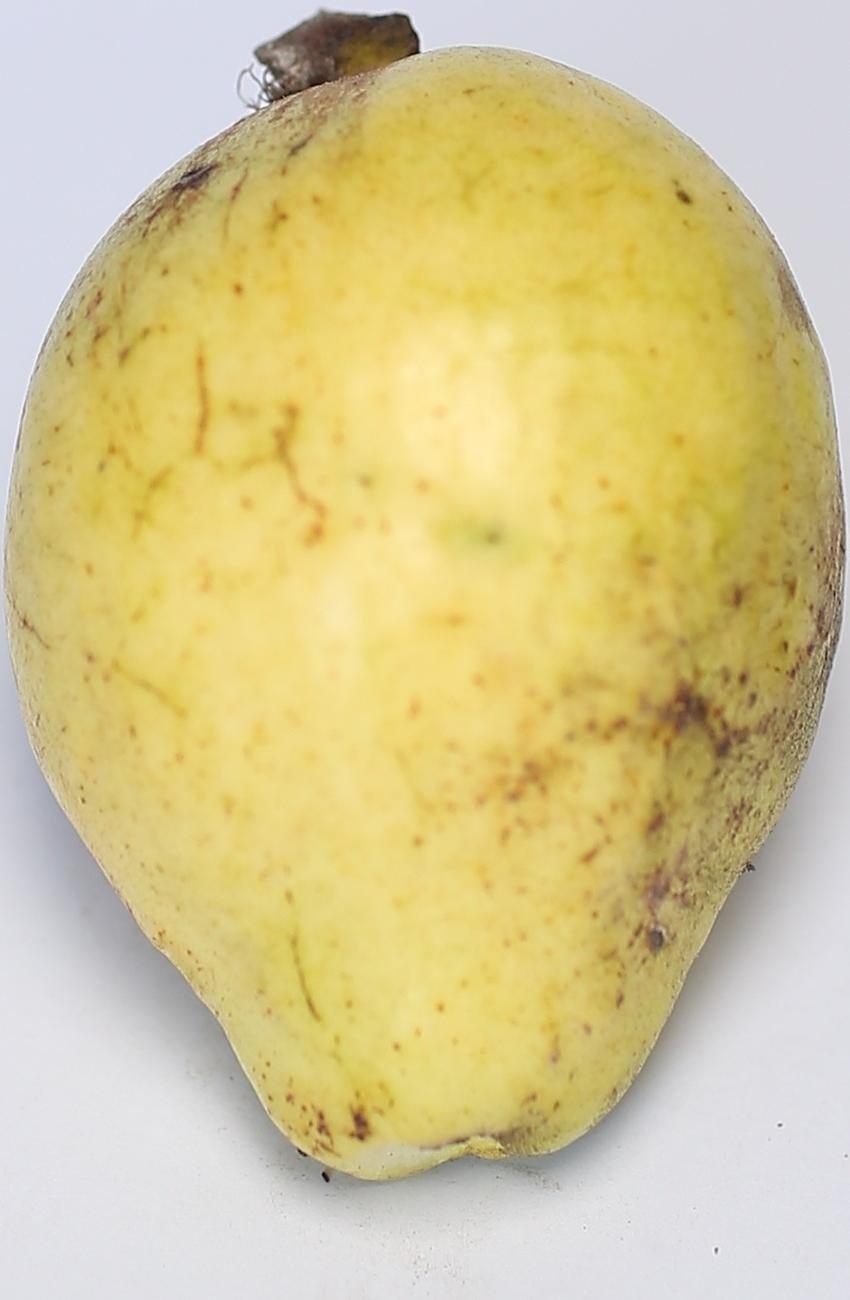
Maturity: ripe
Variety: thadhrami